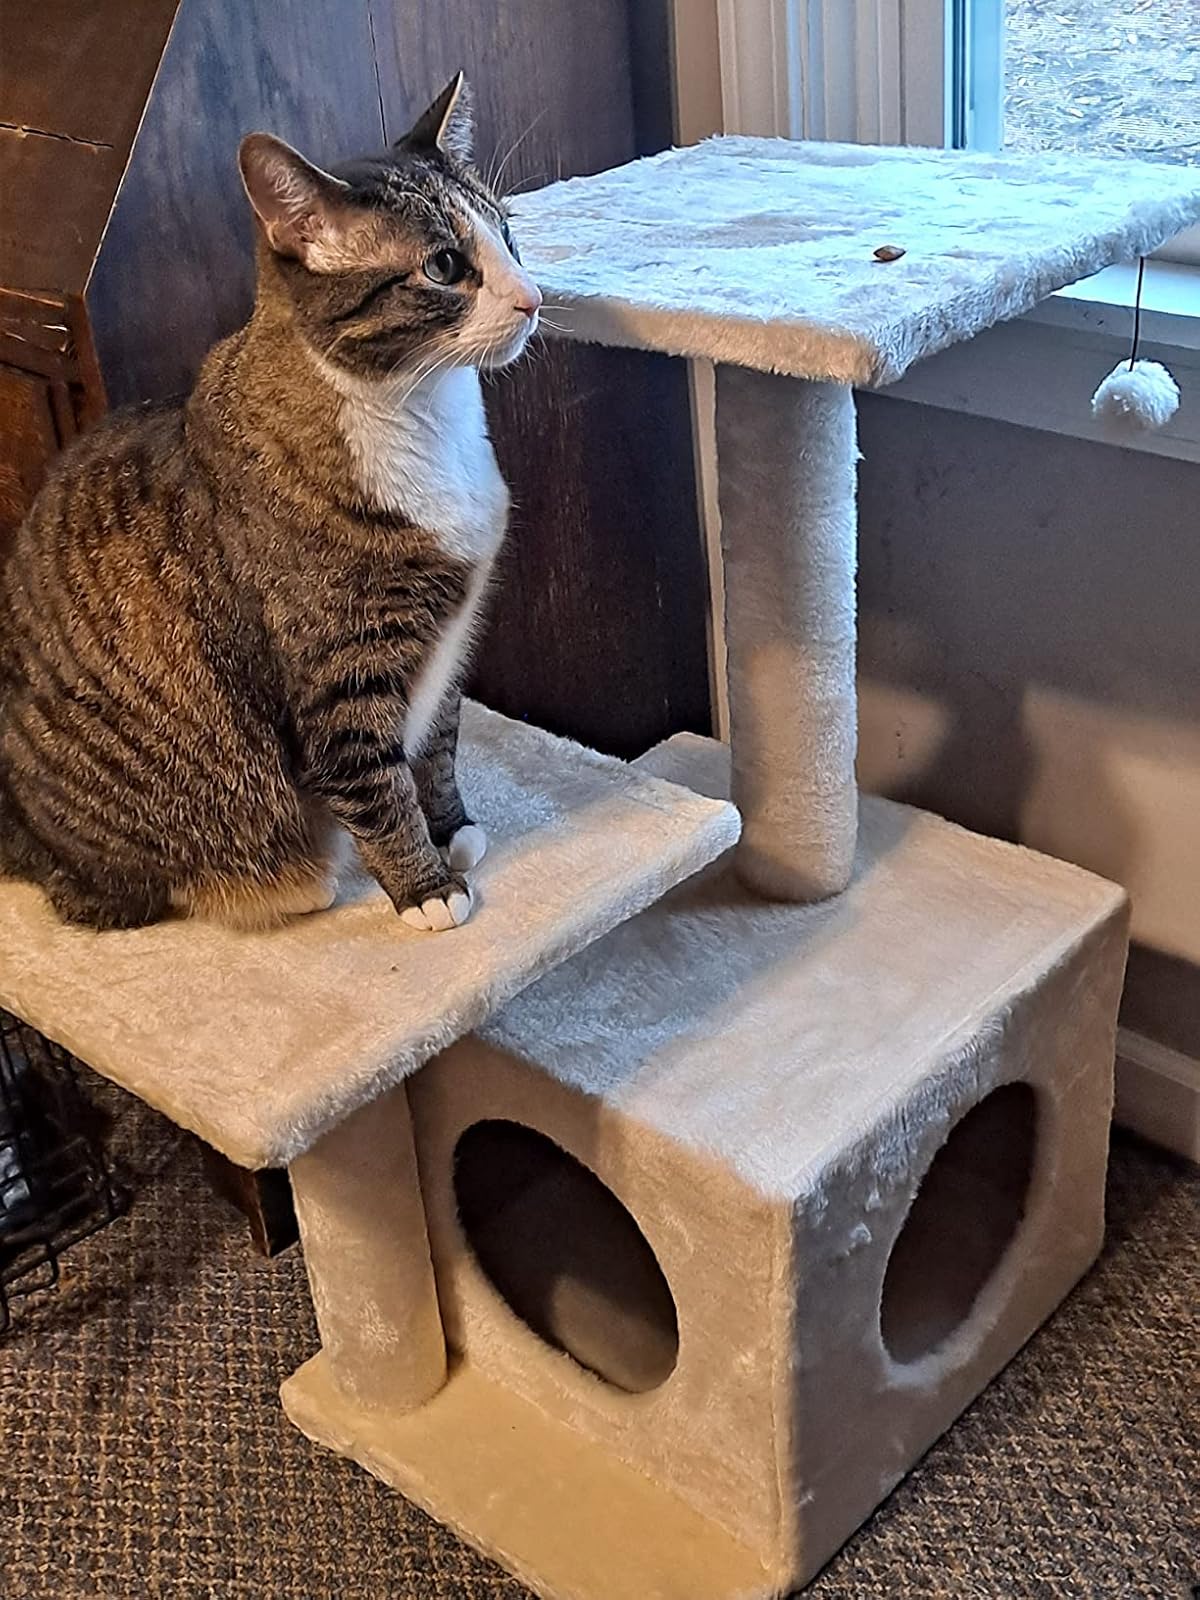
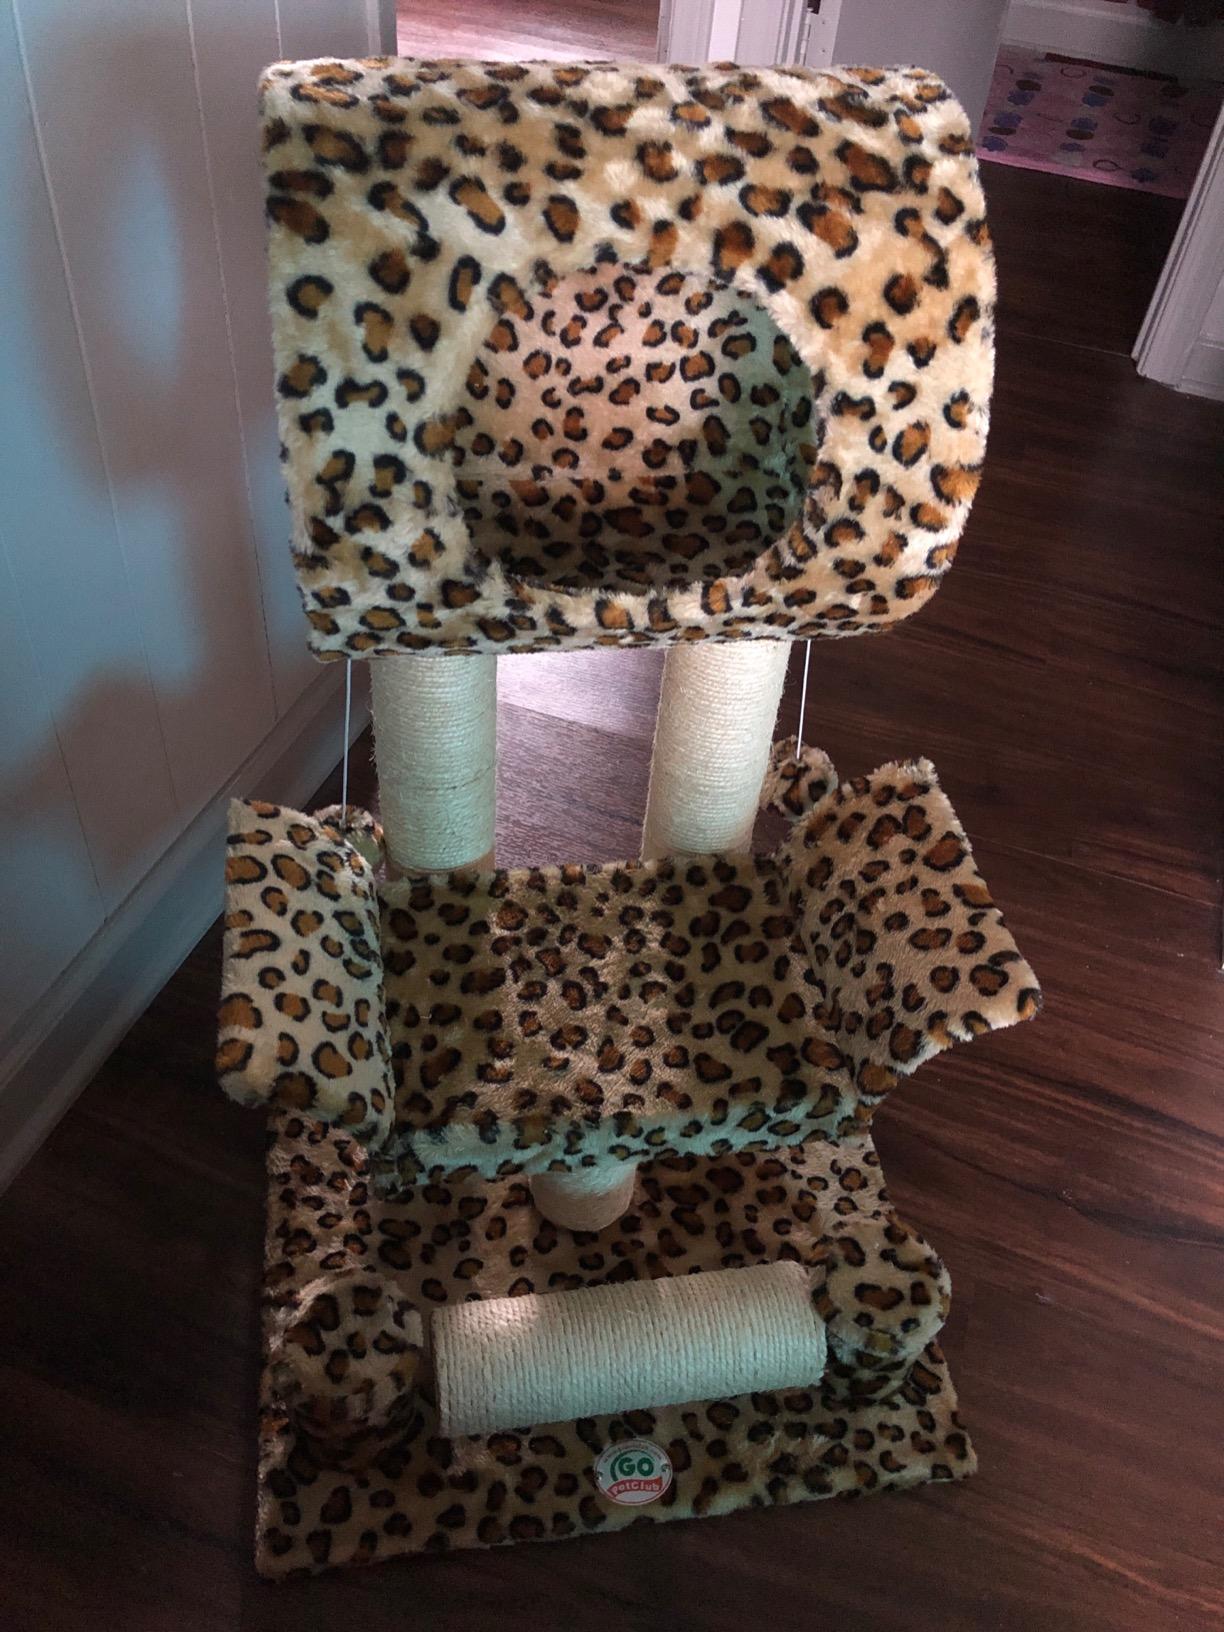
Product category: items_cat tree
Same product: no